Timon Gremmels

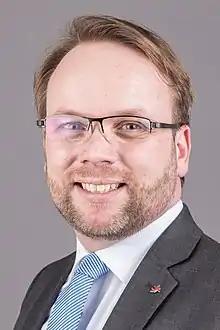
Gremmels in 2018

Timon Gremmels (born 4 January 1976) is a German politician in the Social Democratic Party (SPD) who has been serving as the State Minister for Higher Education, Research, Science and the Arts in the government of Minister-President Boris Rhein of Hesse since 2024. From 2017 to 2023, he was a Member of the Bundestag for Kassel.